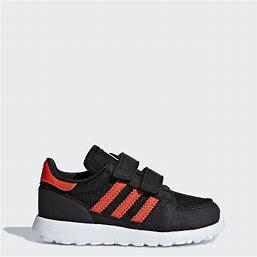
Brand: Adidas
Model: Forest Grove